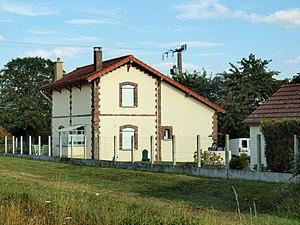
Malay-le-Petit (Yonne, France)
La ligne de Coolus à Sens est une ligne de chemin de fer française, partiellement déclassée, qui était un maillon du projet d'une ligne de chemin de fer d'Orléans à Chalons-en-Champagne.